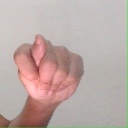
अक्षर: ट